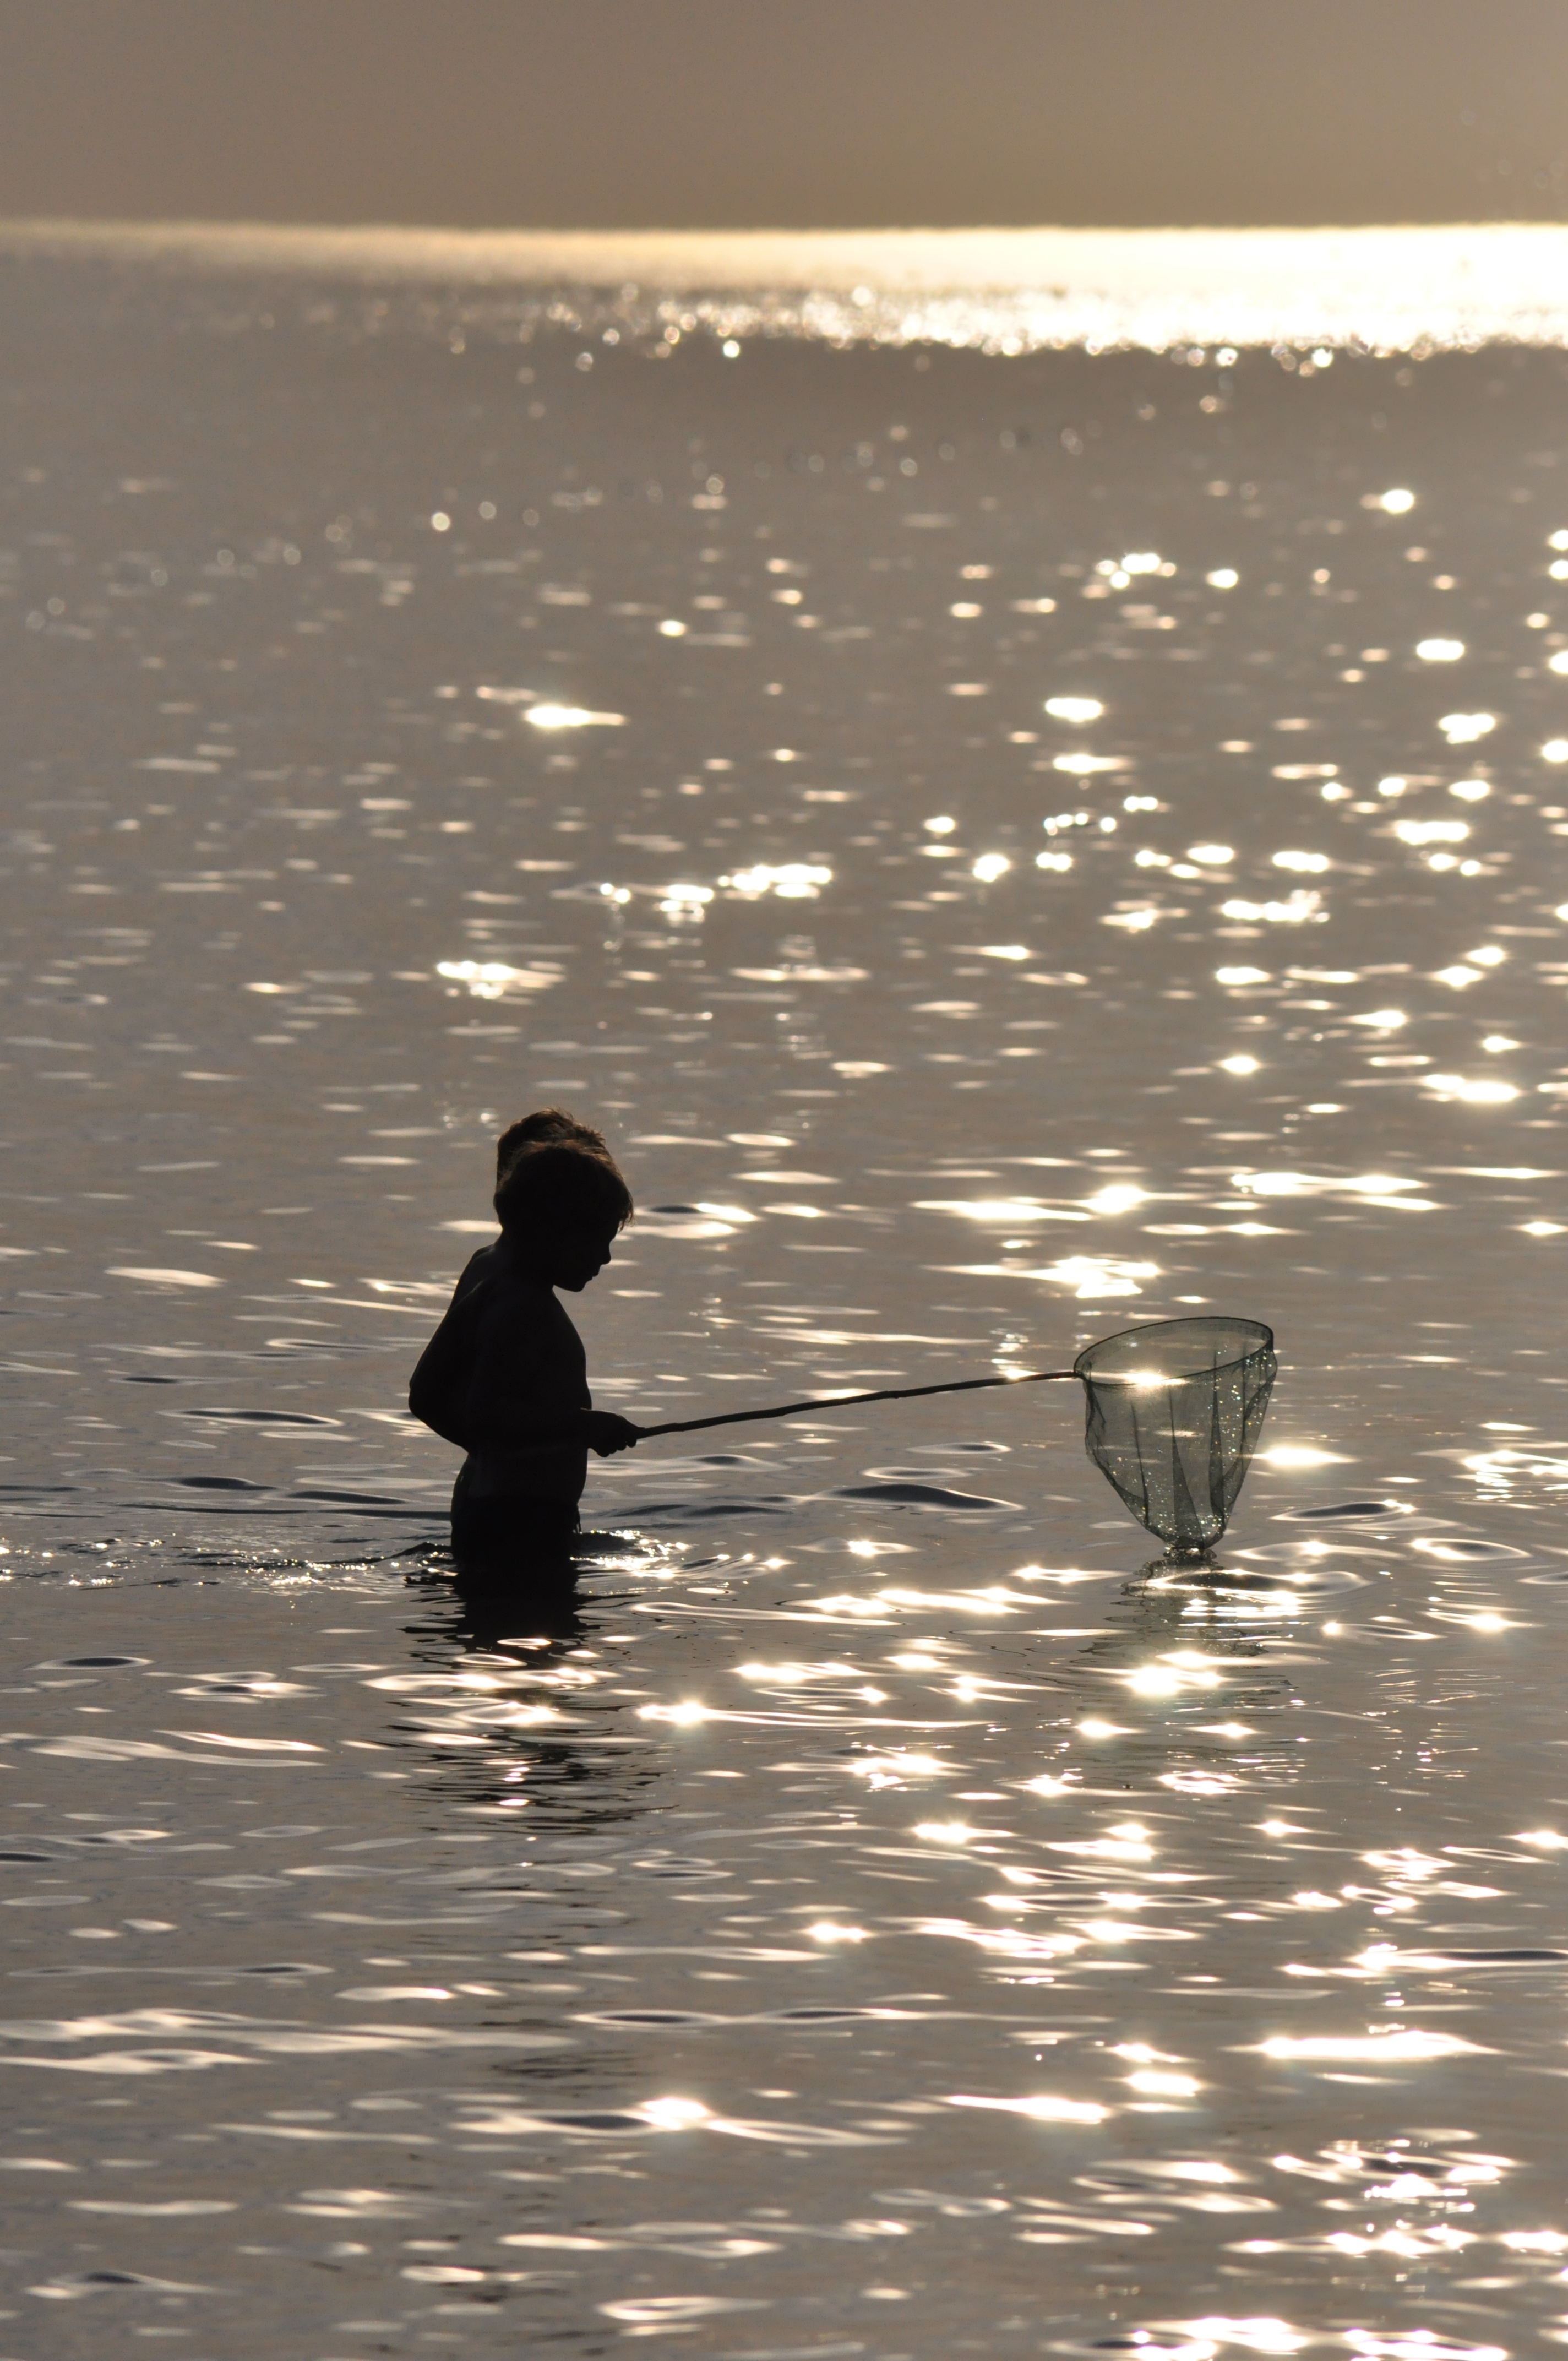
sea, water, sunset, morning, wave, summer, reflection, fishing, holidays, the baltic sea